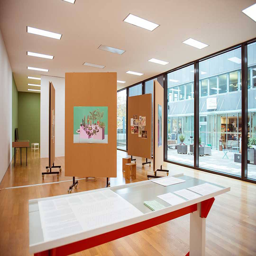
Kunstmuseum Liechtenstein